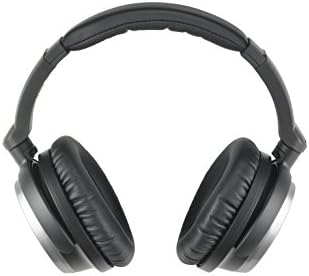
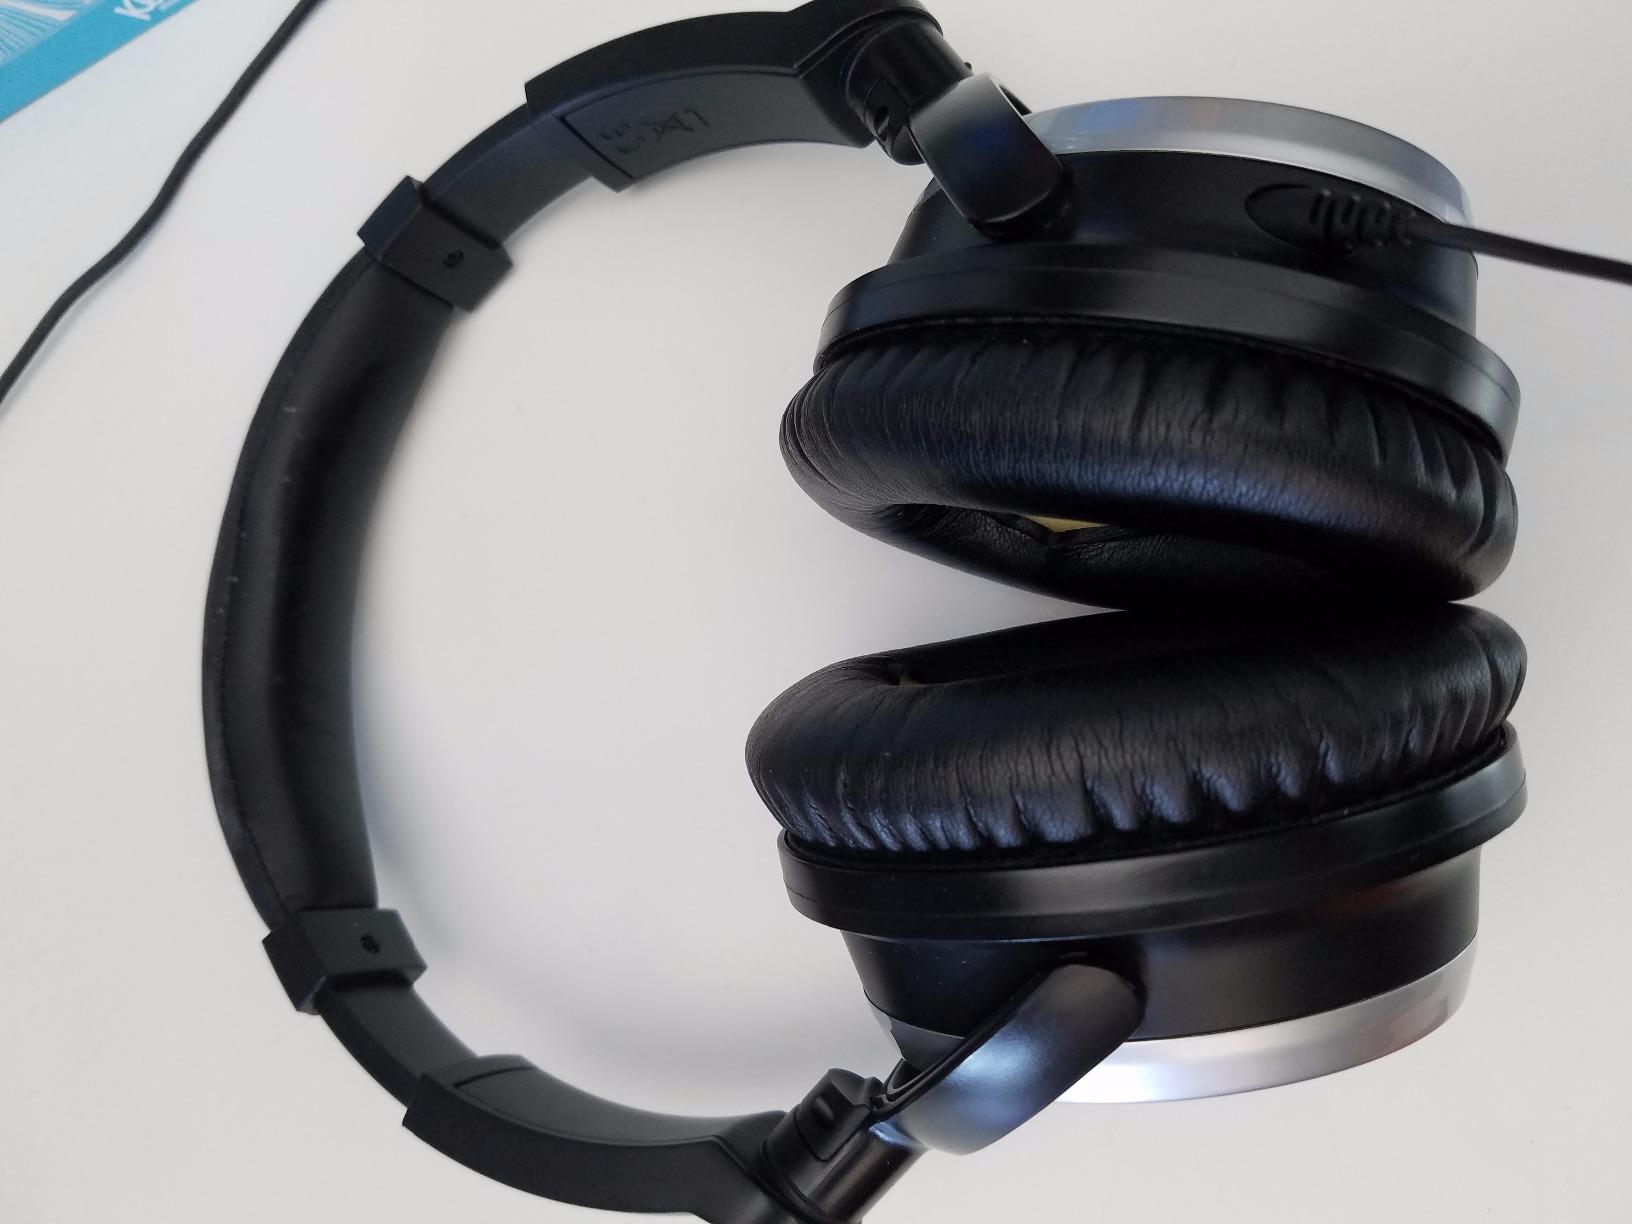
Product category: headphones
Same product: yes